Tokyo Xtreme Racer: Drift

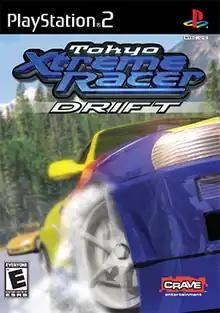
North American PlayStation 2 cover art featuring a Nissan Skyline GT-R (foreground) and a Toyota Supra (background)

Tokyo Xtreme Racer: Drift (known as Kaidō Battle: Nikko, Haruna, Rokko, Hakone in Japan) is the third racing game published by Crave Entertainment for the PlayStation 2. It is the fourth main installment in "Shutokō Battle" series. The game allows racing at both day and night. Daytime offers the opportunity to enter competitions and gain money, while night time is where the player can race against rivals to gain respect.